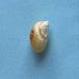
Maize quality: Bad